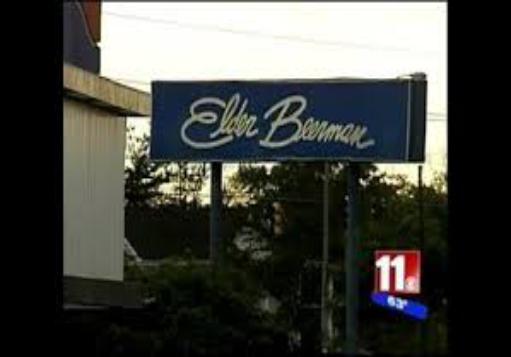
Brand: Elder-Beerman
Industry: Clothes